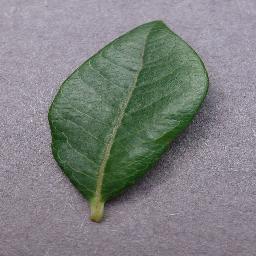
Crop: blueberry
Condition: healthy